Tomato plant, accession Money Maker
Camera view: vertical (180 deg); turntable rotation: 270 degrees
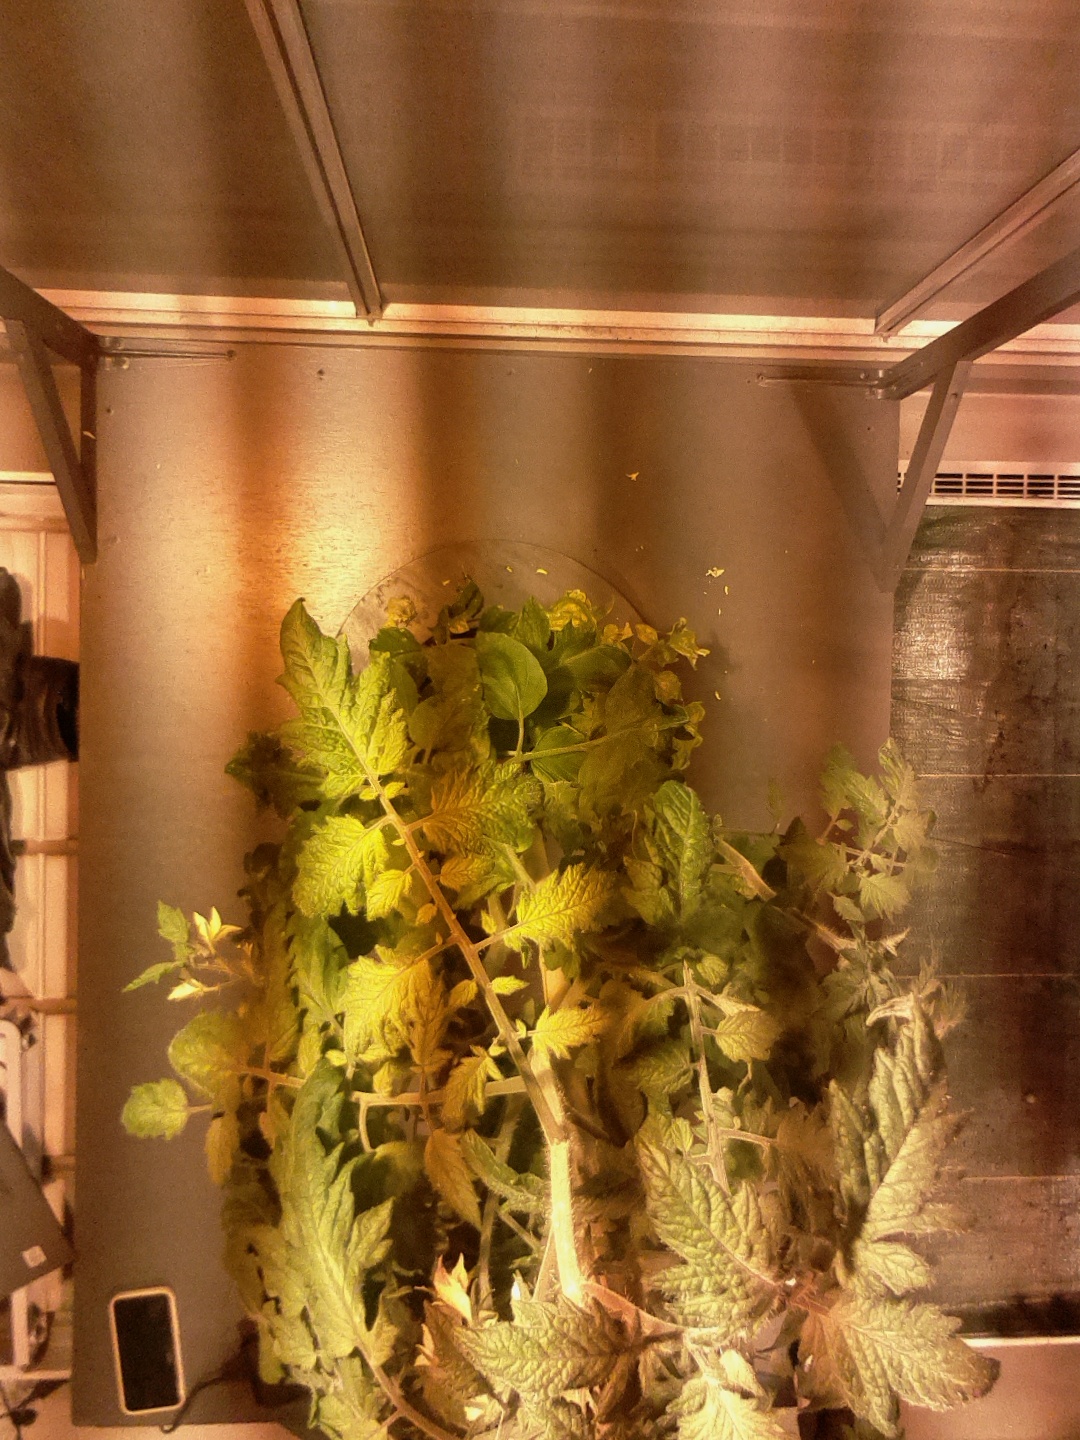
BBCH growth stage 72: 20%-30% of final fruit size